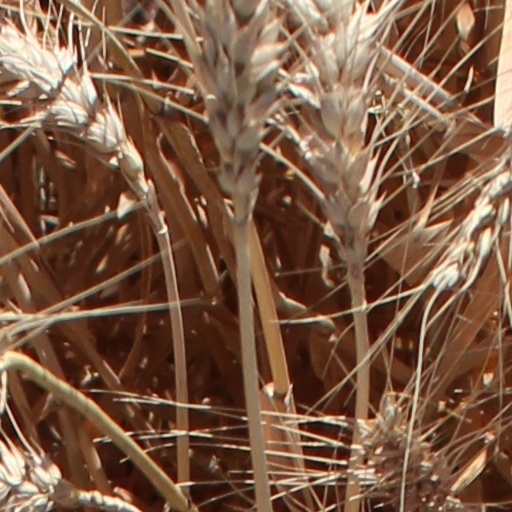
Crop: wheat